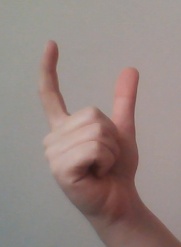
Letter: nun